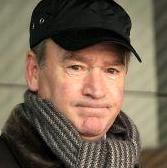
Age: 57